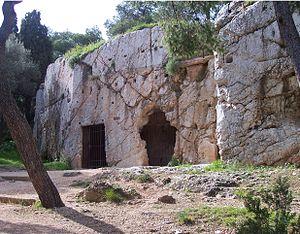
Le procès de Socrate est l'un des procès les plus célèbres de l'Antiquité. Accusé de corrompre la jeunesse, de nier les dieux de la cité et d'introduire des divinités nouvelles, le philosophe athénien Socrate est condamné à mort par le tribunal de l'Héliée, à Athènes, en 399 av. J.-C.